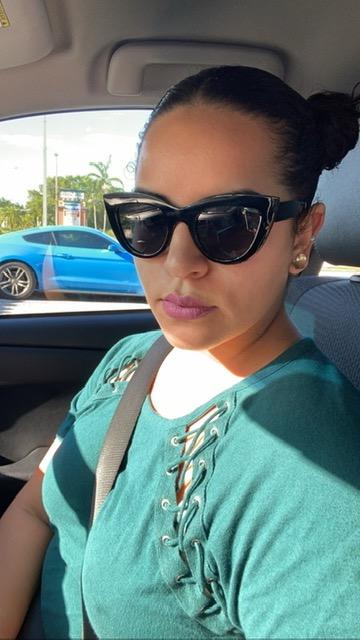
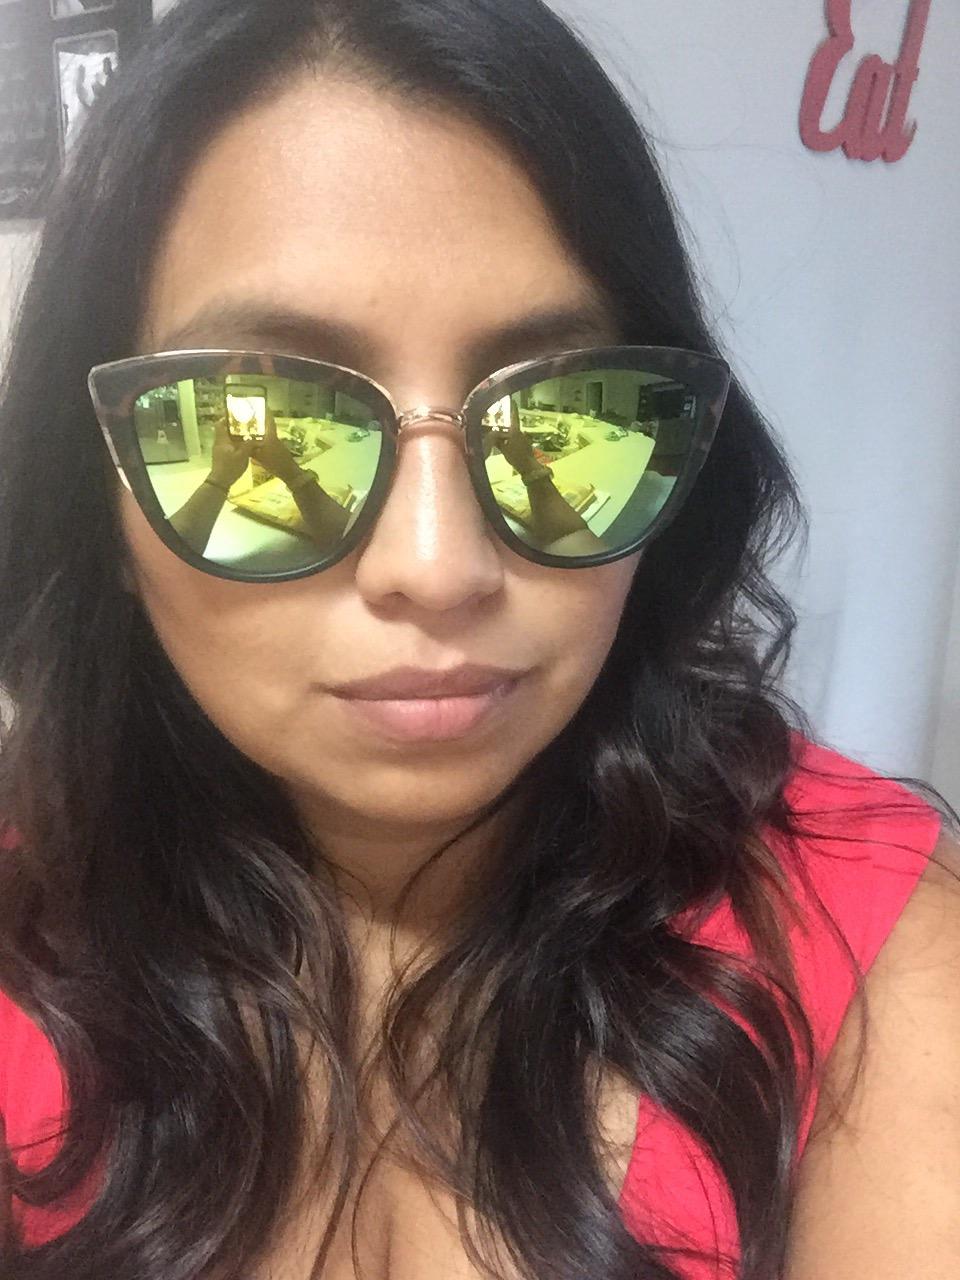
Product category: accessories_sunglasses
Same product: no